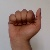
The image shows a hand gesture representing the letter 'A' in Indian Sign Language.